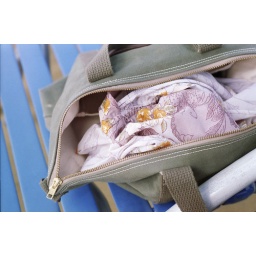
carting around a forestbound bag o' stuff all over this dang boat